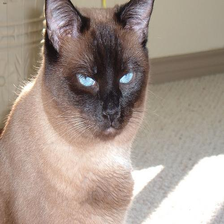
Species: cat
Breed: Siamese